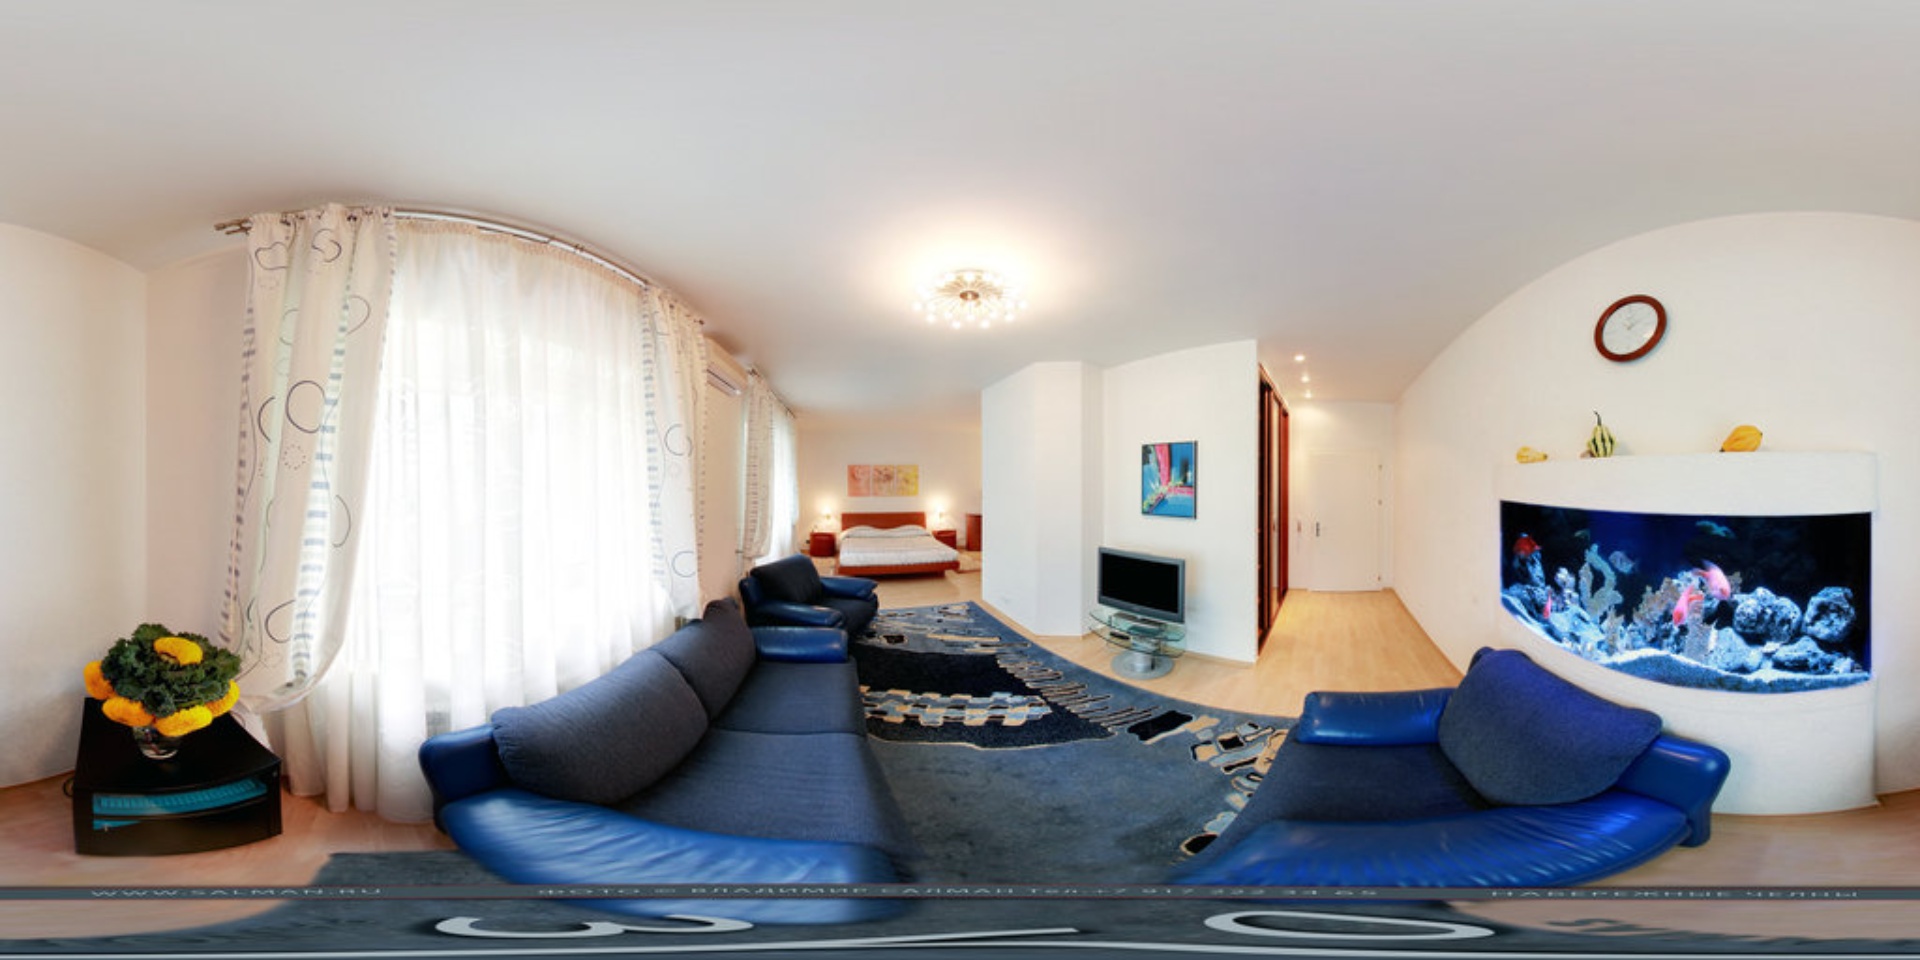
Referred object: the vase of yellow flowers on the small side table

Referred object: turn right to see the aquarium

Referred object: the blue armchair opposite the aquarium